Economy of Denmark

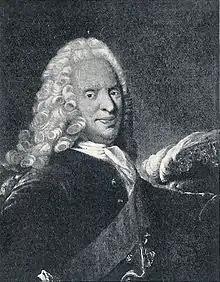
Count Otto Thott was the foremost representative of mercantilist thought in Denmark.

Improvements in shipping technology allowed traders to sail around Jutland and into the Baltic Sea directly, and Danish warships collected the Sound Toll from these mainly Dutch merchants, in exchange for protection. Nordic rulers before the mid-seventeenth century welcomed the Dutch merchants for their efficient shipping services and inflow of investments which boosted industrial development. According to economic historian Angus Maddison, Denmark was the sixth-most prosperous country in the world around 1600. The population size relative to arable agricultural land was small so that the farmers were relatively affluent, and Denmark was geographically close to the most dynamic and economically leading European areas since the 16th century: the Netherlands, the northern parts of Germany, and Britain. Still, 80 to 85% of the population lived in small villages on a subsistence level.